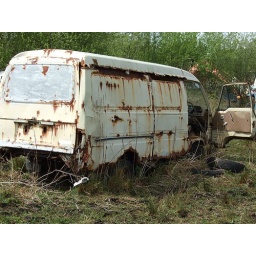
It looks like a Hi-Ace. An old rusty van in a field near Kildare Town.